Martin Van Buren

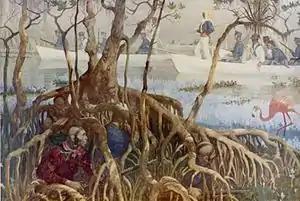
A United States Marine Corps boat expedition searching the Everglades during the Second Seminole War

Martin Van Buren was sworn in as the eighth President of the United States on March 4, 1837. He retained much of Jackson's cabinet and lower-level appointees, as he hoped that the retention of Jackson's appointees would stop Whig momentum in the South and restore confidence in the Democrats as a party of sectional unity. The cabinet holdovers represented the different regions of the country: Secretary of the Treasury Levi Woodbury came from New England, Attorney General Benjamin Franklin Butler and Secretary of the Navy Mahlon Dickerson hailed from New York and New Jersey, respectively, Secretary of State John Forsyth of Georgia represented the South, and Postmaster General Amos Kendall of Kentucky represented the West.